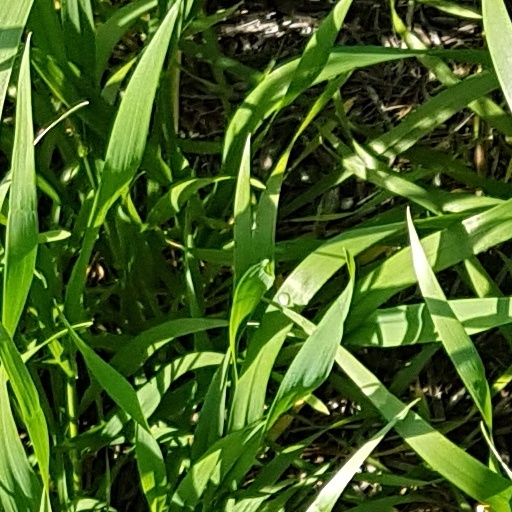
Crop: wheat